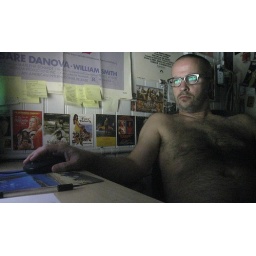
by the light of the computer monitor